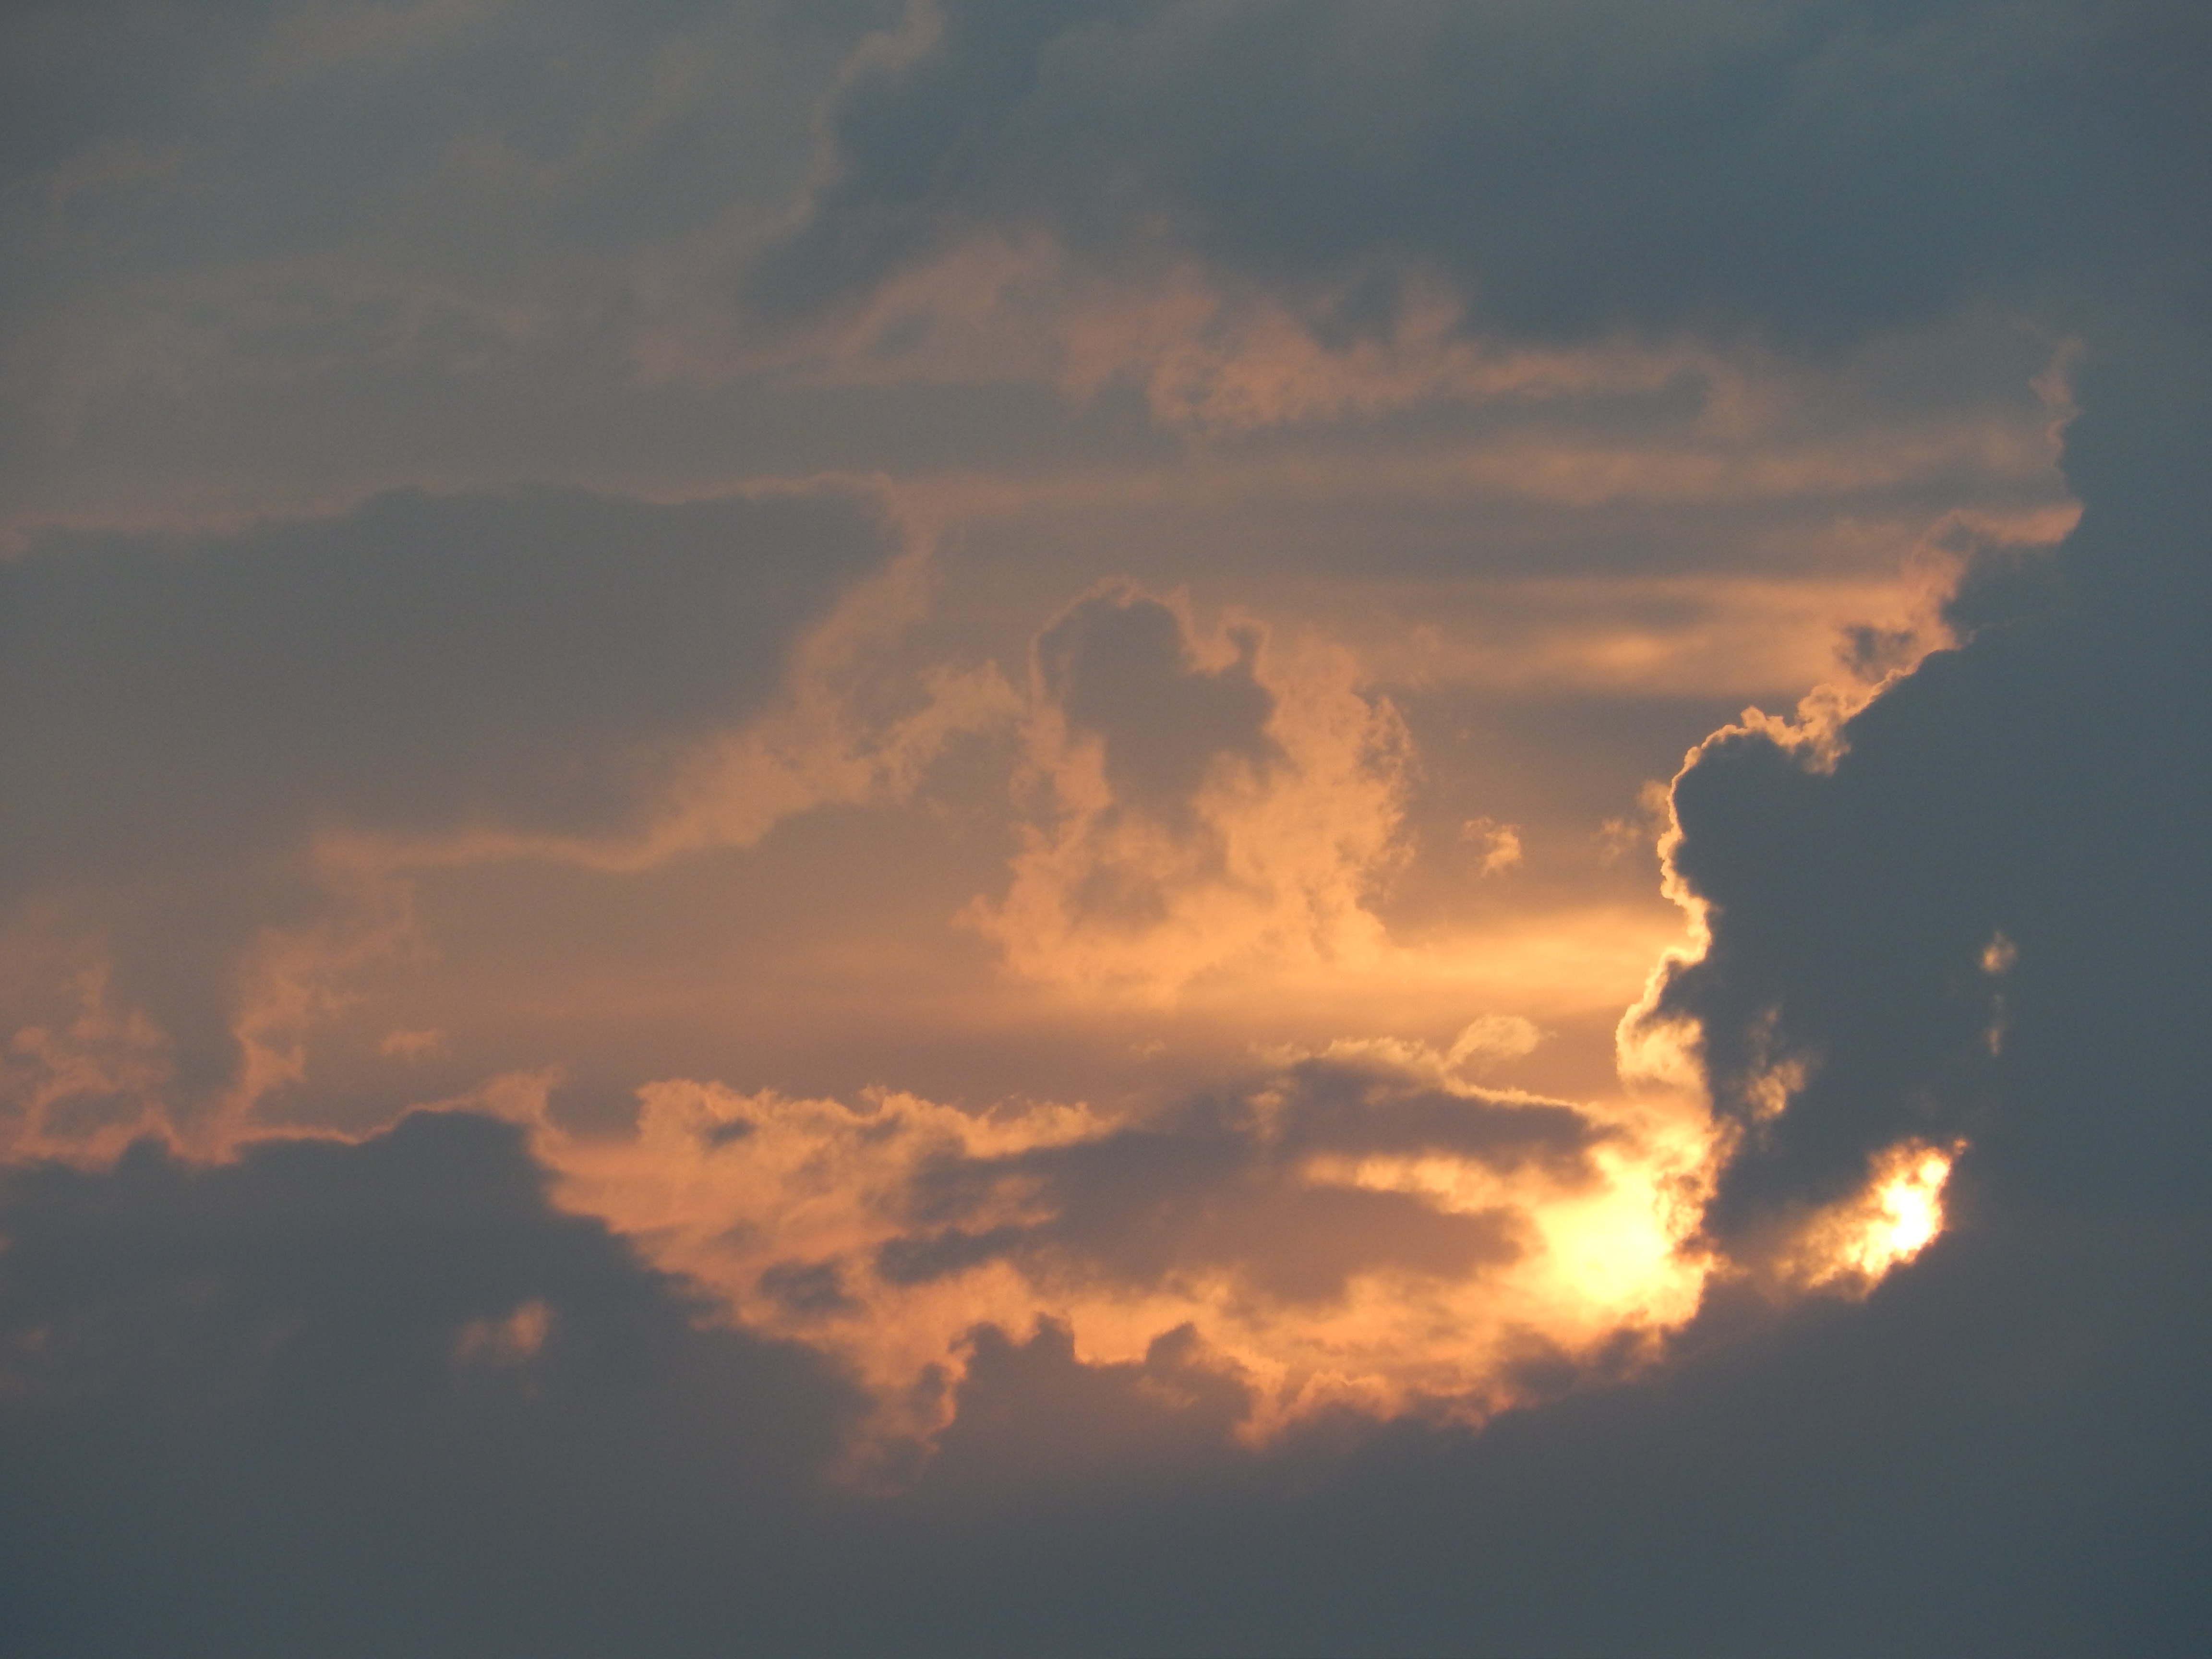
light, cloud, sky, sun, sunrise, sunset, sunlight, dawn, atmosphere, dusk, evening, cumulus, west, clouds, the sun, afterglow, meteorological phenomenon, red sky at morning